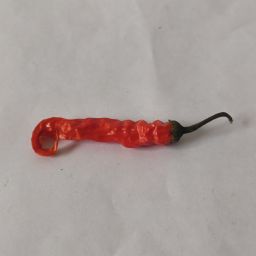
Crop: Chile Pepper
Quality: Dried